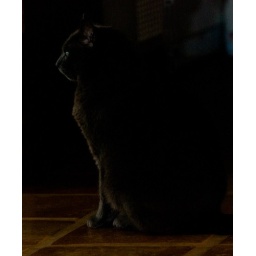
Sitting by a window in early morning watching whatever cats watch when there's nothing there.